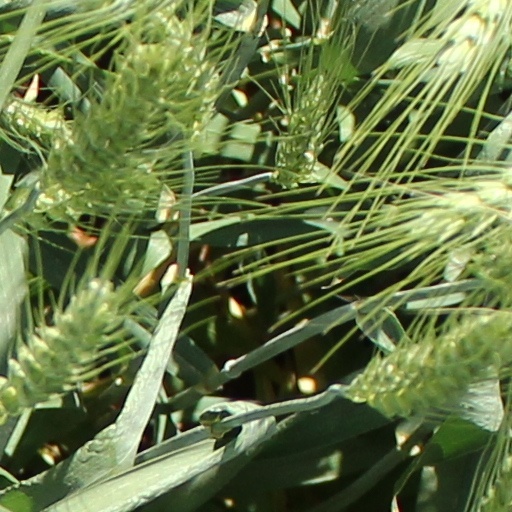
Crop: wheat